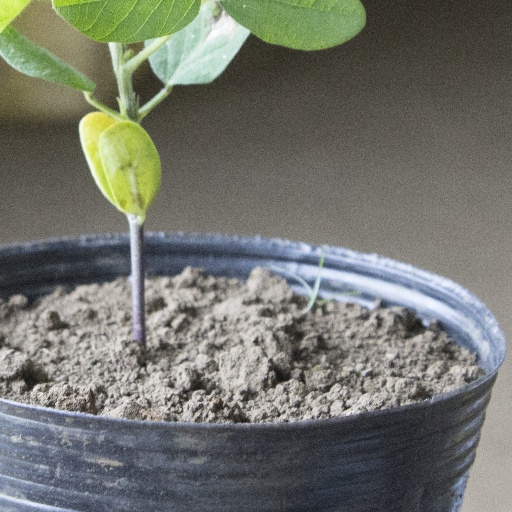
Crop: soybean